1793 Philadelphia yellow fever epidemic

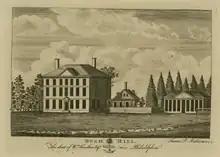
"Bush Hill. The Seat of Wm. Hamilton Esqr. near Philadelphia", a portrait depicting Bush Hill, the county seat of James Hamilton at the time

Like all hospitals of that time, the Pennsylvania Hospital did not admit patients with infectious diseases.